Minangkabau people

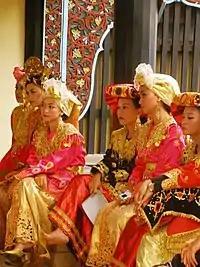
Minangkabau women clad in traditional Minang costumes

The Minangkabau have large corporate descent groups, but they traditionally reckon descent matrilineally. A young boy, for instance, has his primary responsibility to his mother's and sisters' clans. It is considered "customary" and ideal for married sisters to remain in their parental home, with their husbands having a sort of visiting status. Not everyone lives up to this ideal, however. In the 1990s, anthropologist Evelyn Blackwood studied a relatively conservative village in Sumatra Barat where only about 22 percent of the households were "matrihouses", consisting of a mother and a married daughter or daughters. Nonetheless, there is a shared ideal among Minangkabau in which sisters and unmarried lineage members try to live close to one another or even in the same house.